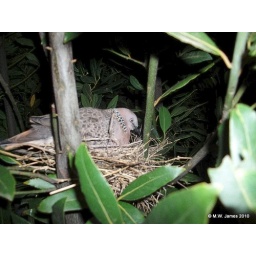
Spotted turtle dove (Streptopelia chinensis) sitting on (at the moment) a single egg in my bay tree.